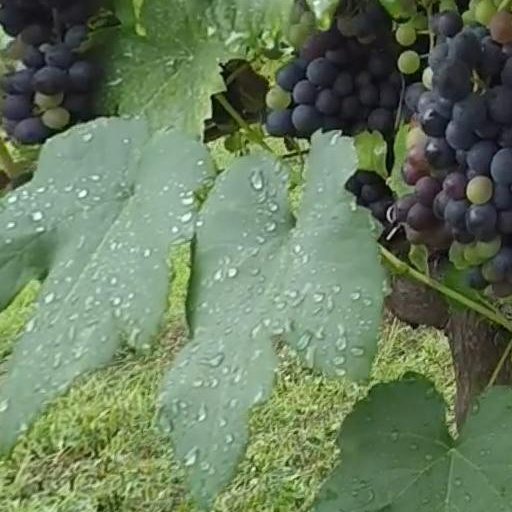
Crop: grape